Singyesa

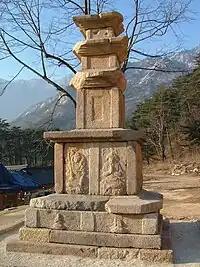
Silla-dynasty stone pagoda at Singye Temple

The temple was arranged with shrines, living quarters, and kitchens arranged around a courtyard fronting the main prayer hall.